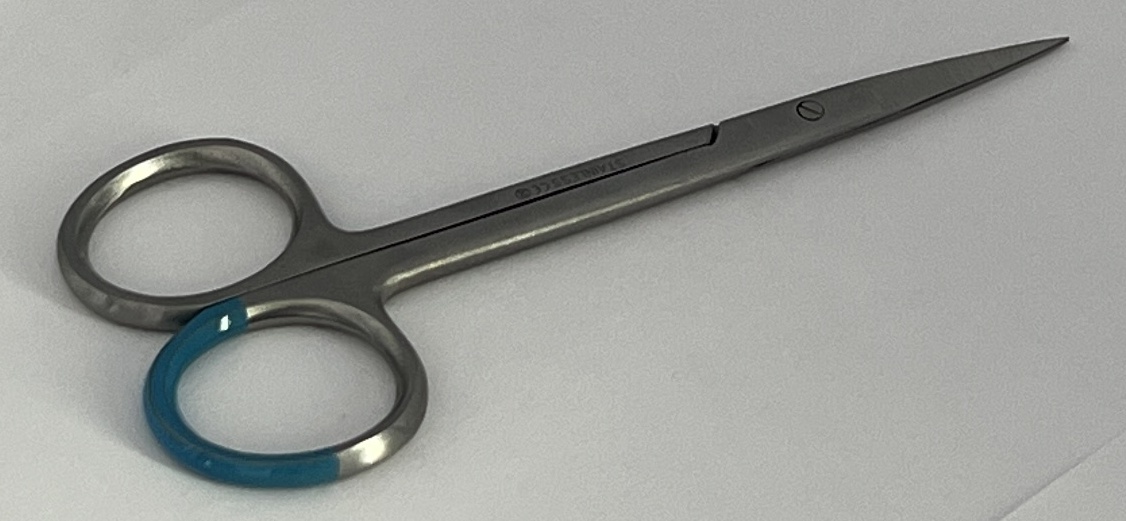
Hinged instrument state: closed